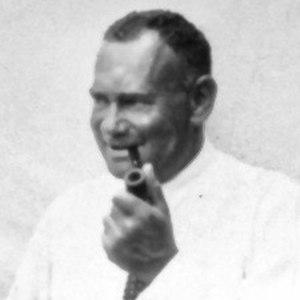
Le fabricant allemand de chaussures, collectionneur d'art et mécène Alfred Hess (1879-1931) d'Erfurt, en Thuringe.